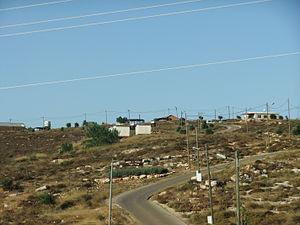
Adei Ad, en hébreu : עדי עד, est un avant-poste israélien, implanté en Cisjordanie. Administrativement, il fait partie du conseil régional de Mateh Binyamin, dans le district de Judée et Samarie. Il est situé à proximité de la colonie Shvut Rachel et du village palestinien de Qusra. L'avant-poste est établi en 1998, par un groupe d'étudiants de la yechiva Sdor Amir de la colonie Shvut Rachela. En 1999, le Premier ministre d'Israël Ehud Barak, ordonne le démantèlement de l'avant-poste. En 2003, la Haute Cour de justice israélienne statue que la terre où est implanté l'avant-poste appartient à l'État d'Israël. Cependant, le gouvernement israélien, affirme que, malgré sa propriété publique, les colons n'ont pas de droit de construction.